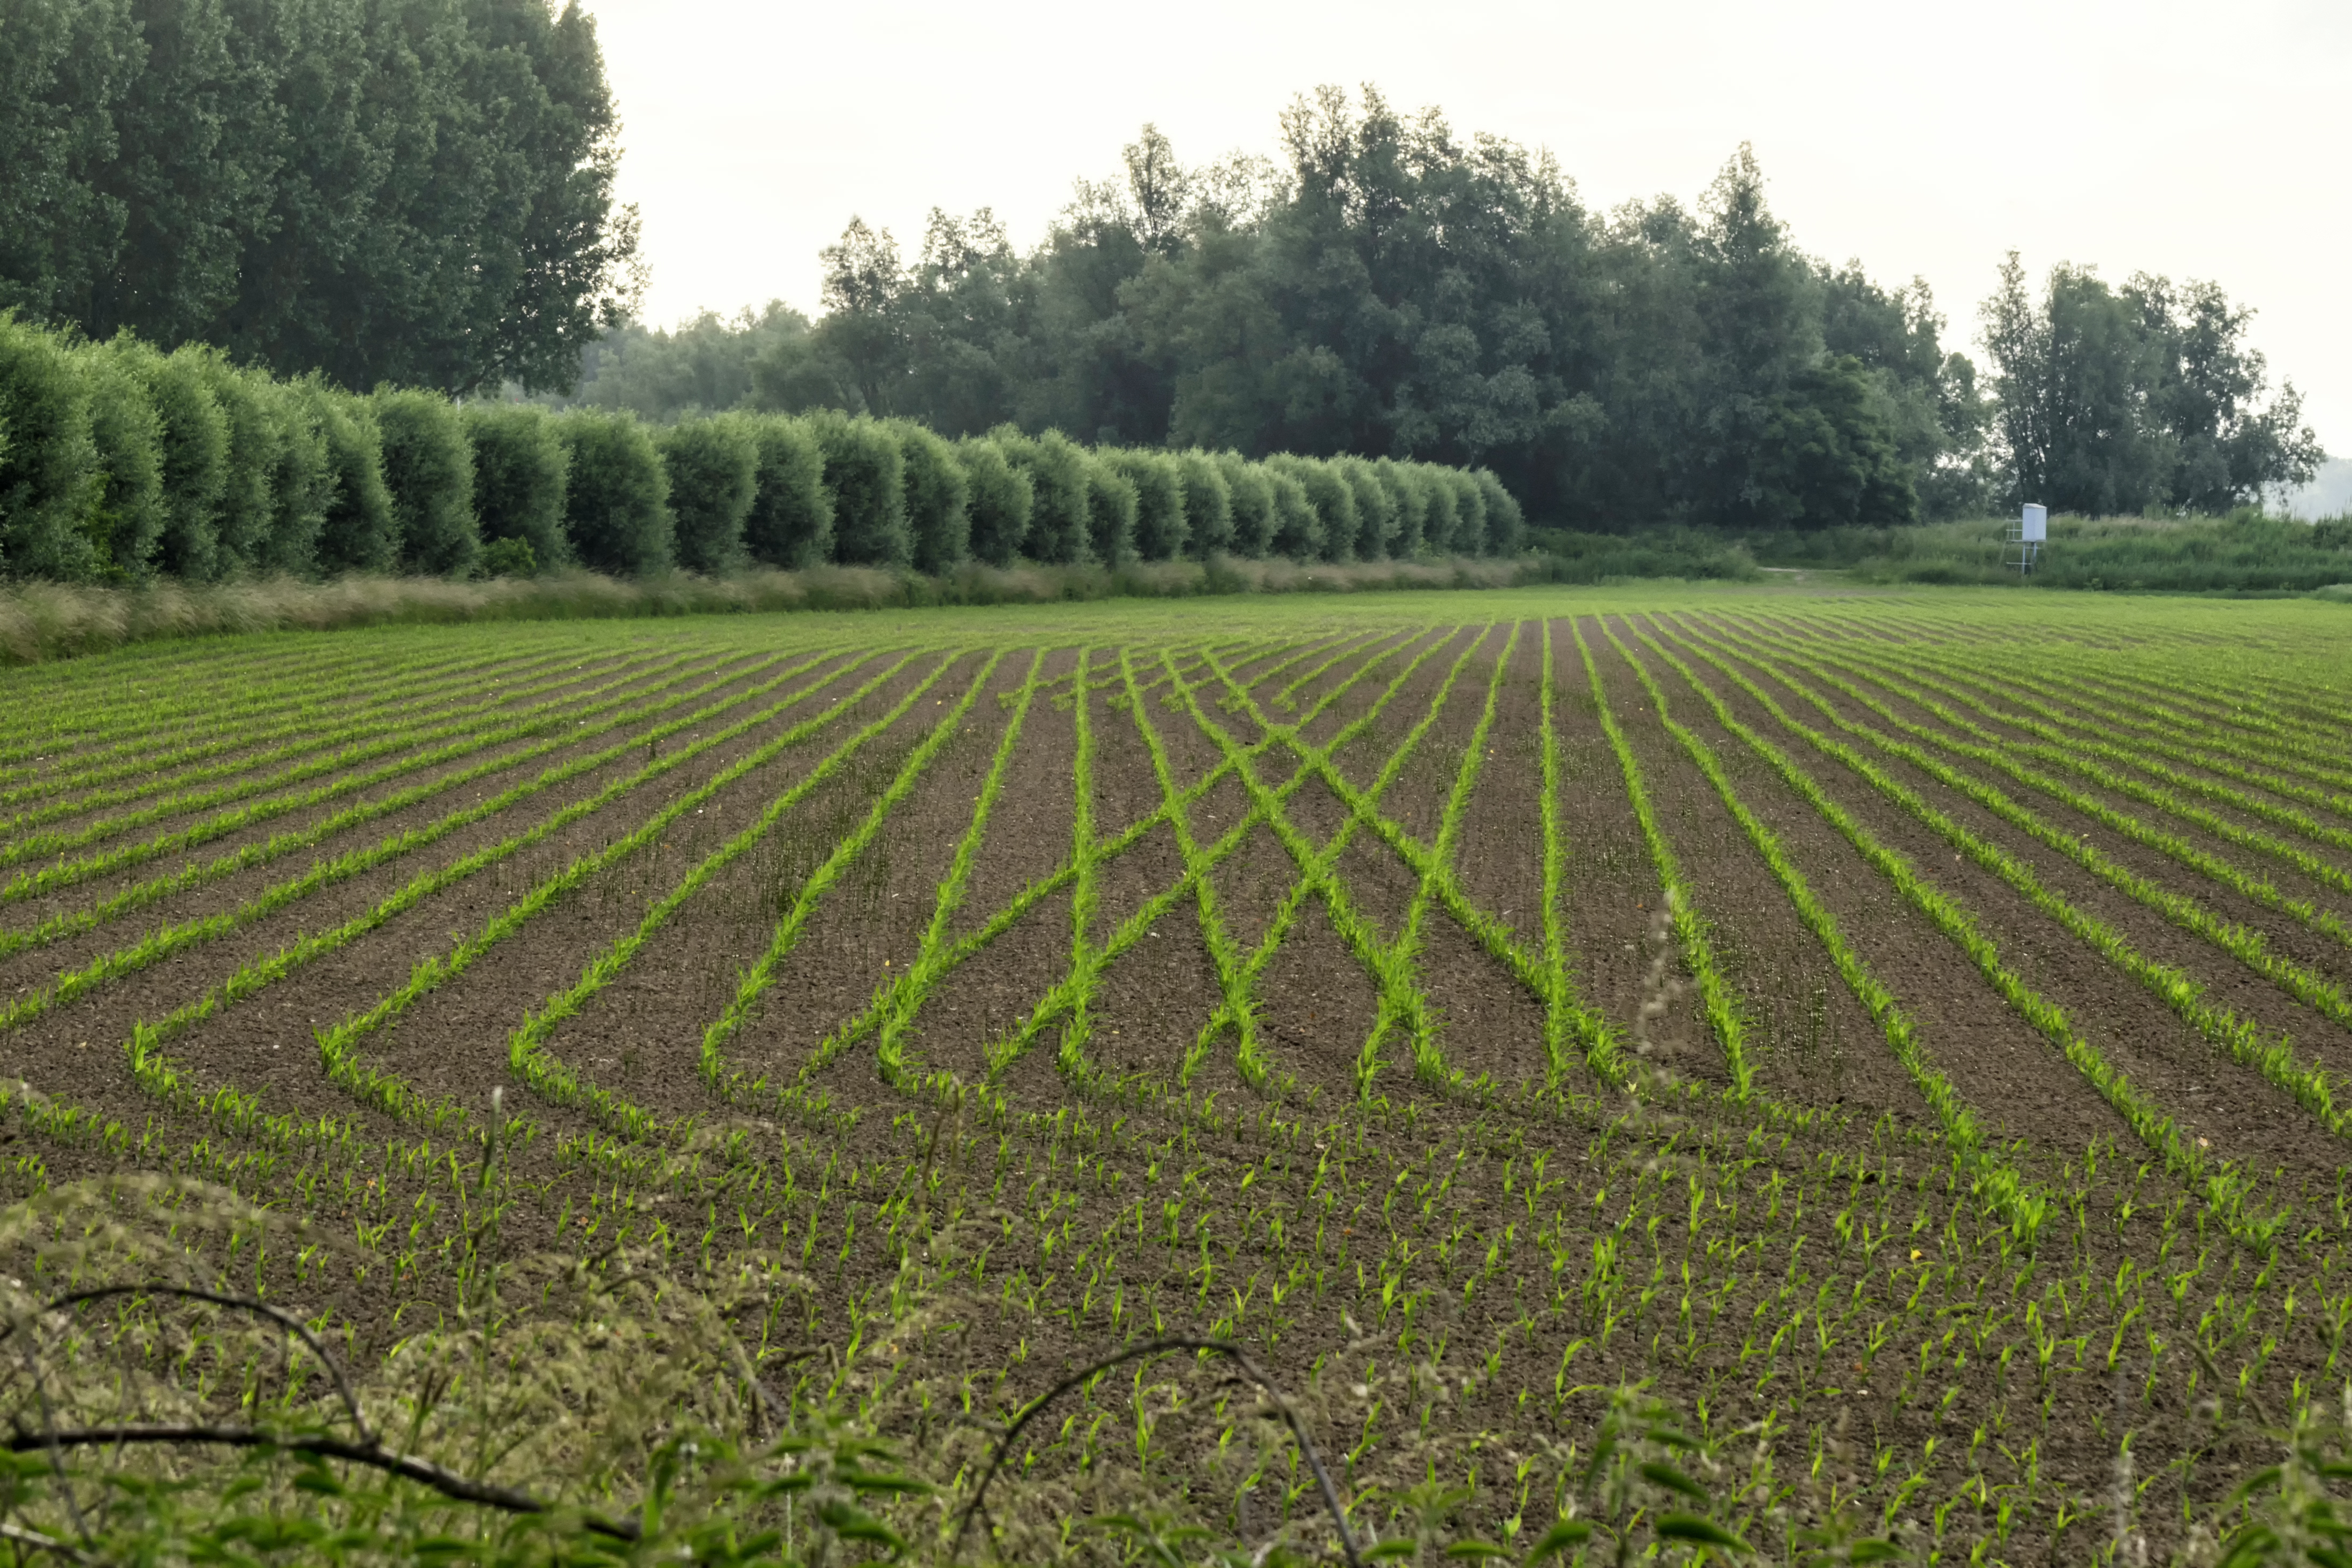
landscape, nature, outdoor, field, farm, crop, soil, nikon, agriculture, plain, farmland, nederland, netherlands, willow, shrub, outdoorphotography, plantation, paulvandevelde, pdvandevelde, padagudaloma, natuurfotografie, naturephotographer, landschapsfotografie, nederlandinfotos, wilgen, crossedlines, rural area, paddy field, grass family